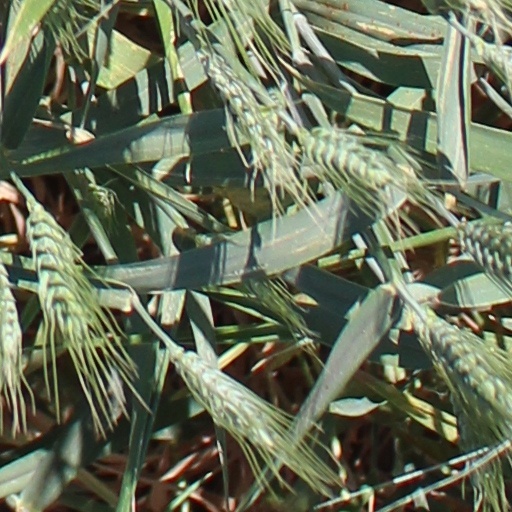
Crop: wheat